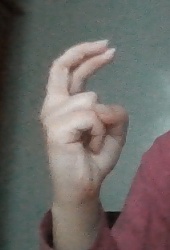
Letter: zay